Mustapha Moussa

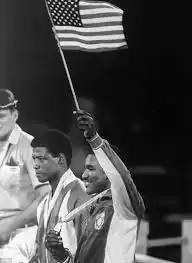
Moussa with Evander Holyfield, bronze medalists in the 1984 Olympic Games

Mustapha Moussa (2 February 1962 – 3 August 2024) was an Algerian boxer who fought in the light heavyweight division. He won the first-ever Olympic medal for Algeria, winning a bronze at the 1984 Summer Olympics in Los Angeles. He shared the podium with American boxer Evander Holyfield.